Cornwallis in North America

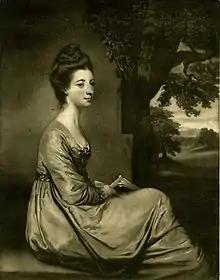
Jemima, Countess Cornwallis, in an engraving after a portrait by Sir Joshua Reynolds, 1771

During Cornwallis's absence, control of the British forces had passed to Henry Clinton on the resignation of General Howe; as a consequence, Cornwallis was now second in command in North America. After the surrender of John Burgoyne's army at Saratoga and the entry of France into the war, the British decided to withdraw from Philadelphia to concentrate defenses in New York against the French threat. Cornwallis commanded the rearguard during the overland march from Philadelphia to New York City and played an important role in the Battle of Monmouth on 28 June 1778. After a surprise attack on the British rearguard, Cornwallis launched a counter-attack which checked the American advance. However, when he then led elite units against an entrenched Continental Army position, it refused to budge, and Cornwallis was forced to withdraw with heavy casualties. Even though Clinton commended Cornwallis for his performance at Monmouth, he eventually came to blame the earl for failing to win the day.